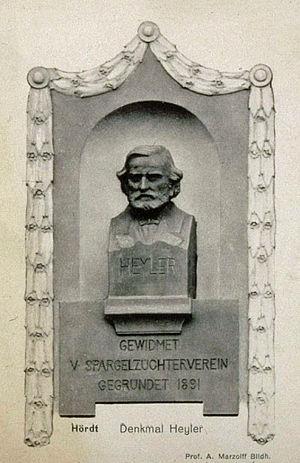
Denkmal Heyler, Hœrdt (A. Marzolff). 1880. Bibliothèque nationale et universitaire de Strasbourg.
L’asperge d’Alsace est une asperge blanche, qui a été introduite dans la région de Hœrdt dans le Bas-Rhin en 1873, par le pasteur Louis Gustave Heyler
Alfred Marzolff est un sculpteur et médailleur français, né le 4 mars 1867 à Strasbourg et mort le 4 mai 1936 à Rountzenheim. Professeur à l'École des arts décoratifs de Strasbourg et membre du cercle de Saint-Léonard animé par le peintre et marqueteur Charles Spindler, il est l'auteur d'une soixantaine d'œuvres, surtout visibles à Strasbourg et dans plusieurs localités alsaciennes, mais certaines de ses réalisations furent détruites pendant l'annexion de l'Alsace.
Louis Gustave Heyler, né à Scharrachbergheim le 3 mars 1831 et mort à Hœrdt le 8 février 1904, est le pasteur luthérien français qui introduisit l’asperge en Alsace, et plus particulièrement à Hœrdt.